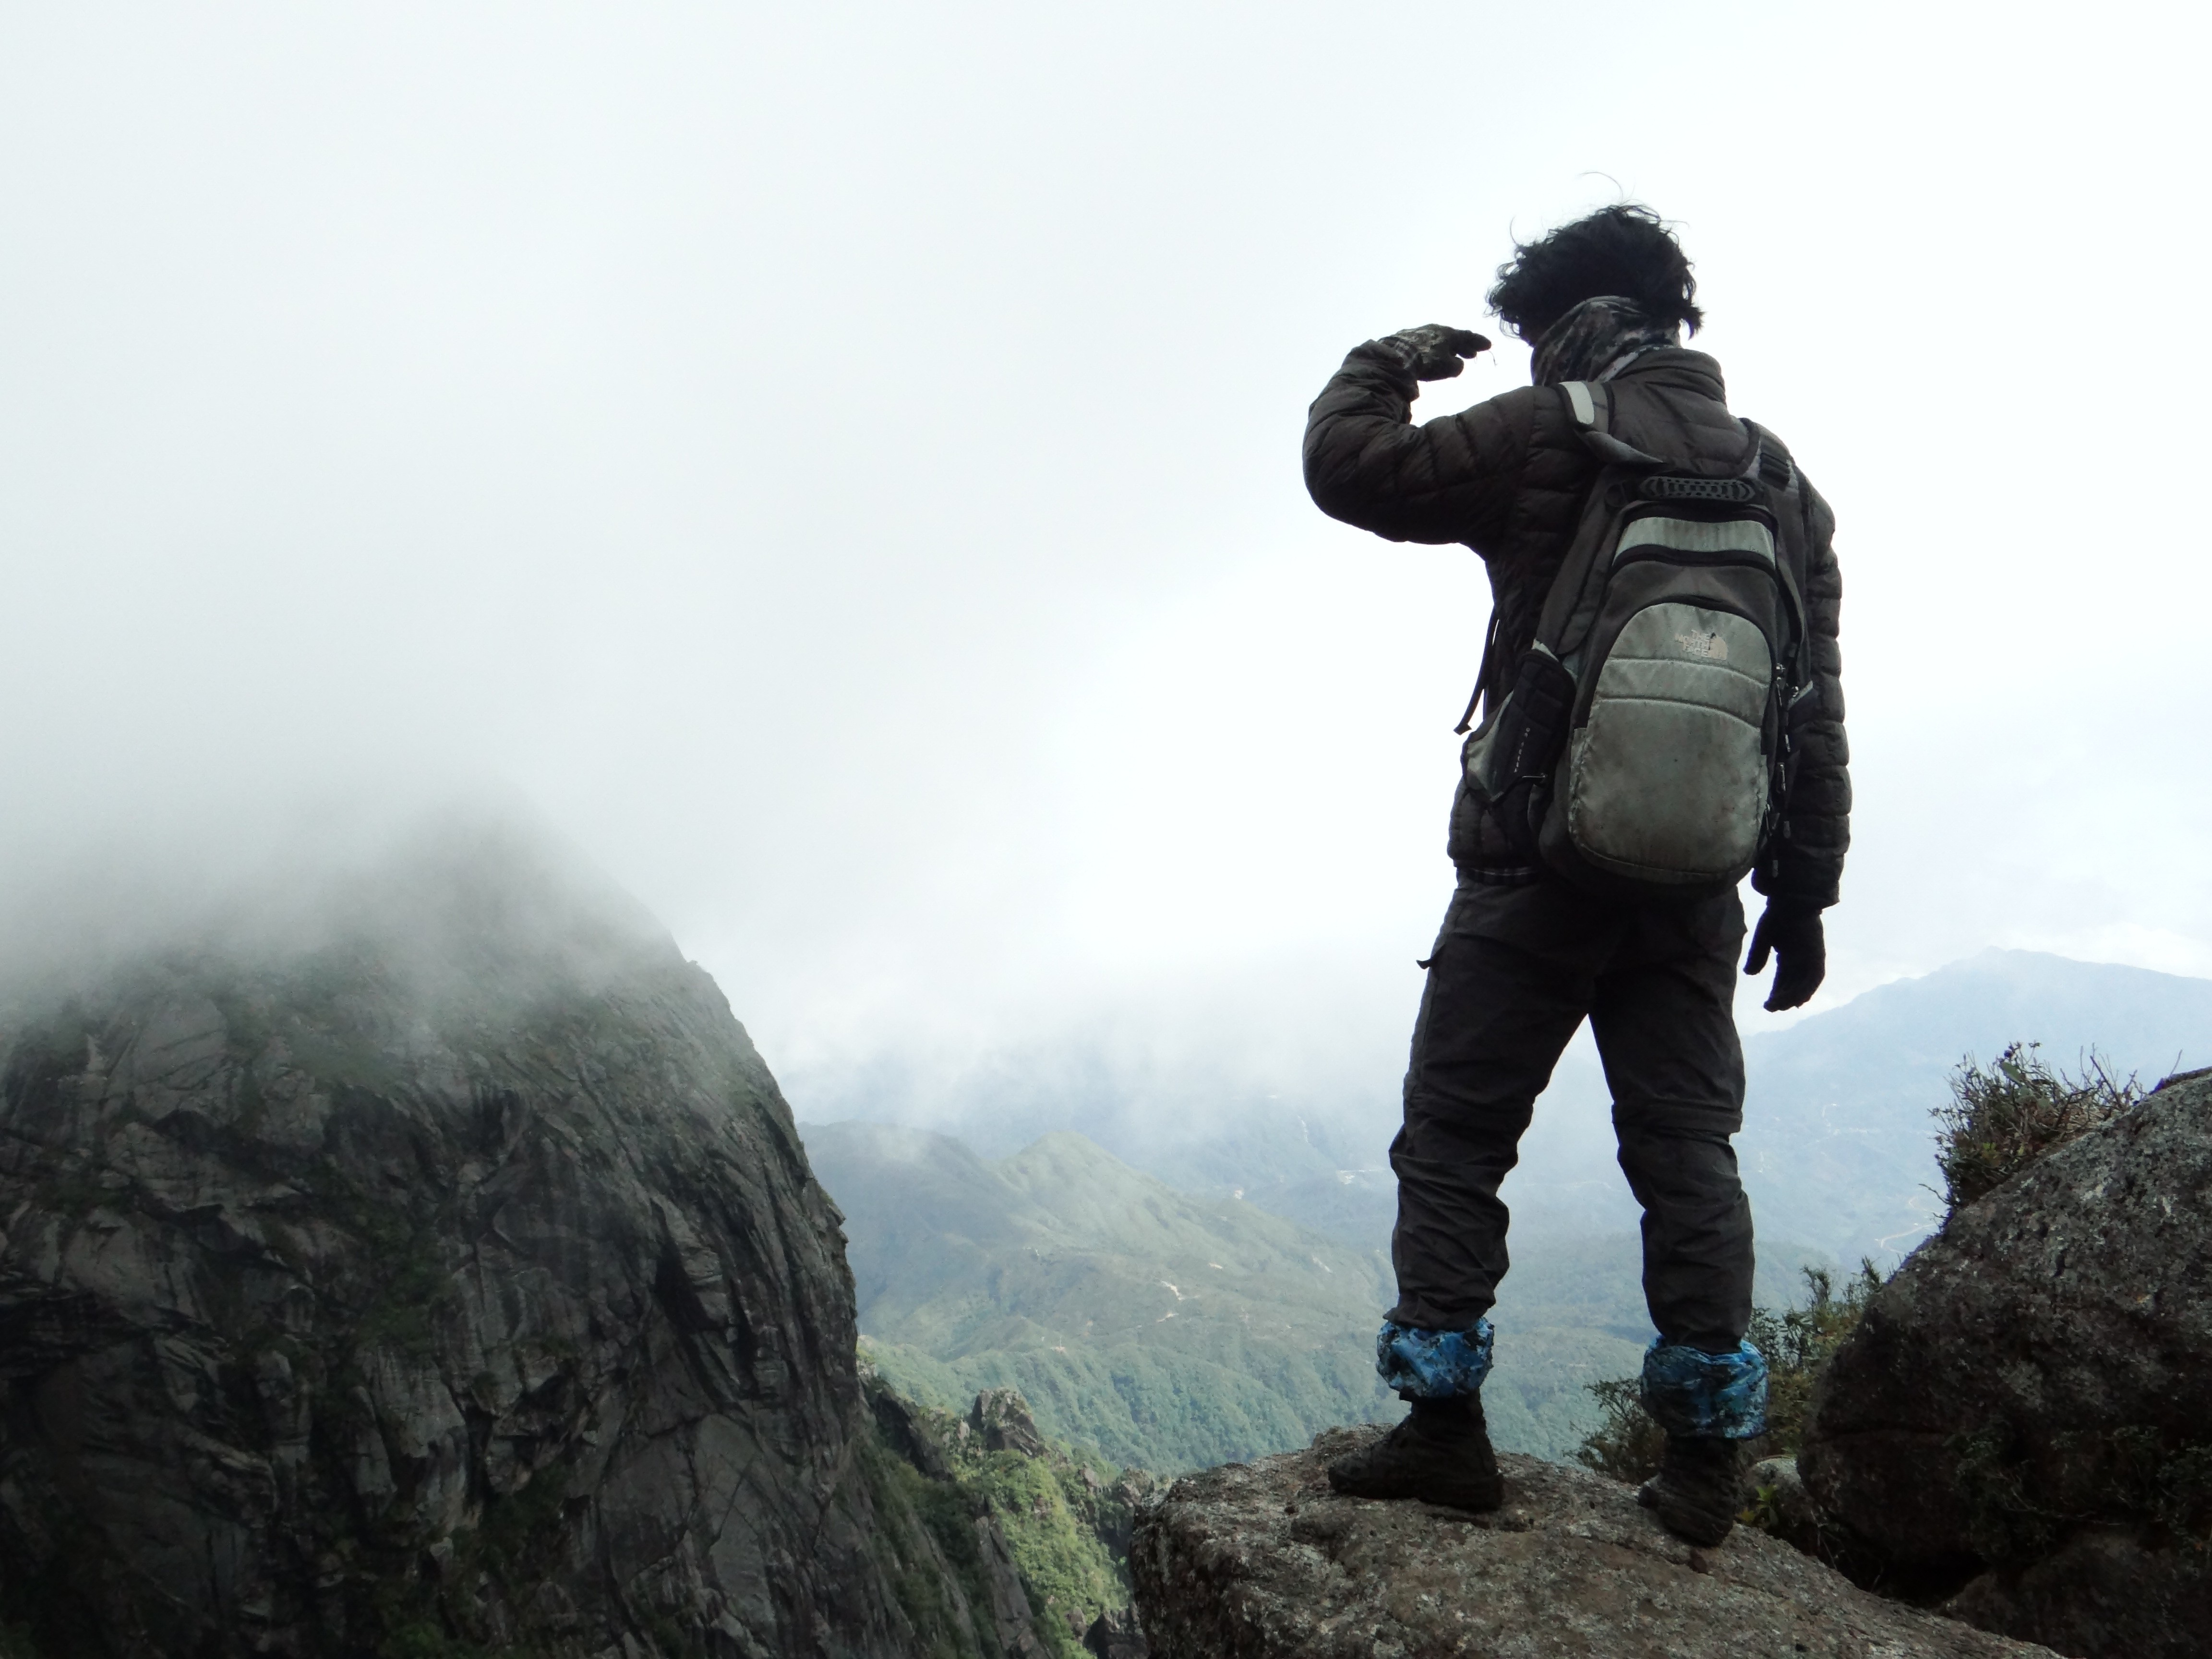
walking, mountain, adventure, extreme sport, ridge, summit, mountaineering